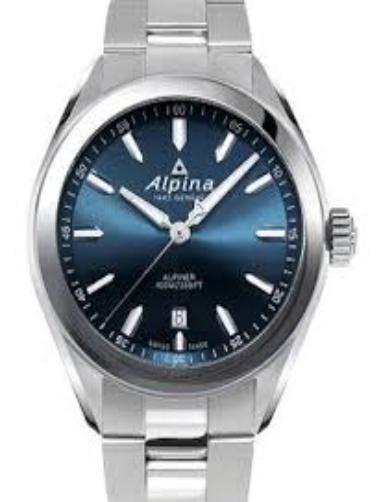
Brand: Alpina Watches
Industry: Clothes